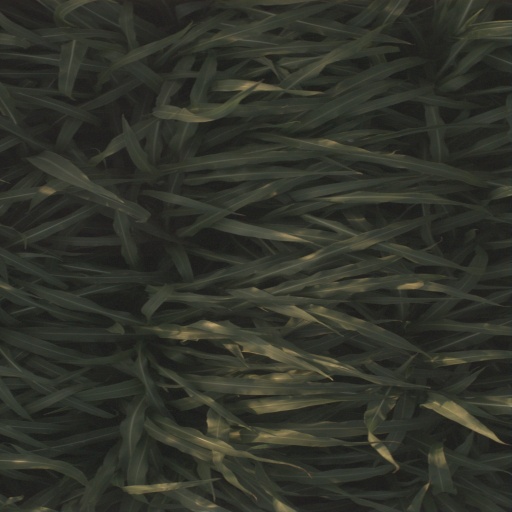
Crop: sorghum